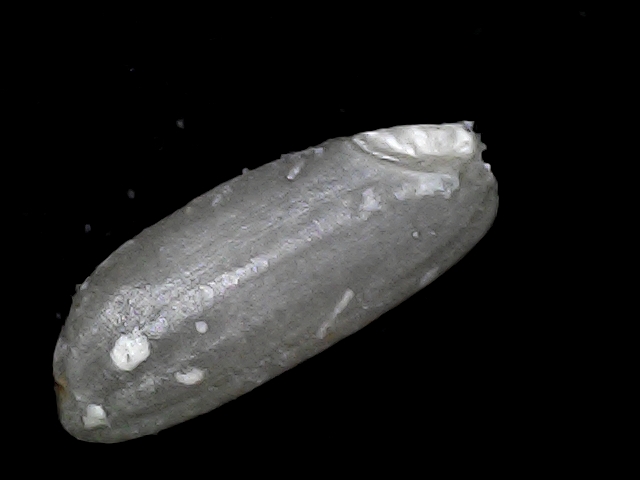
Rice variety: BD79